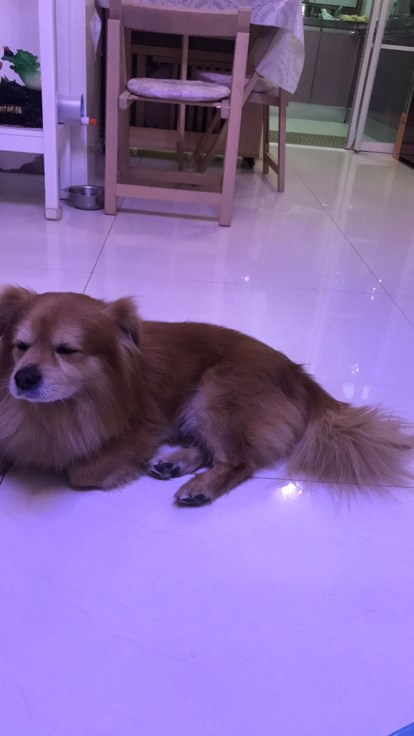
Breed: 3336-n000121-chinese_rural_dog